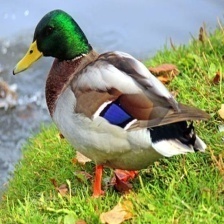
Species: MALLARD DUCK
Scientific name: ANAS PLATYRHYNCHOS
ImageNet parent category: drake